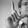
ASL letter: L